Chuck Gelatka

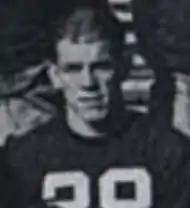
Gelatka with the New York Giants in 1938

Charles T. Gelatka (January 28, 1914 – May 23, 2001) was an American professional football end who played four seasons with the New York Giants of the National Football League (NFL). He was selected by the Giants in the tenth round of the 1937 NFL draft after playing college football at Mississippi State University. He was a member of the Giants team that won the 1938 NFL Championship.